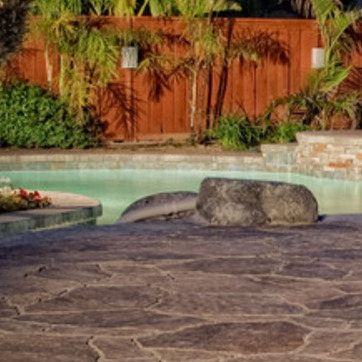
Material: water